Percy Spender

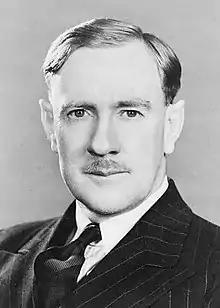
Spender in 1940

Sir Percy Claude Spender (5 October 18973 May 1985) was an Australian politician, diplomat, and judge. He served in the House of Representatives from 1937 to 1951, including as a cabinet minister under Robert Menzies and Arthur Fadden. He was later Ambassador to the United States (1951–1958) and a member of the International Court of Justice (1958–1967), including as president of the court from 1964 to 1967.